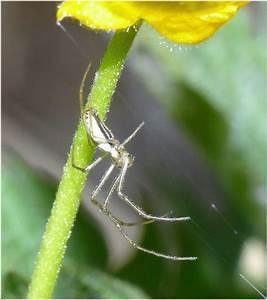
spider